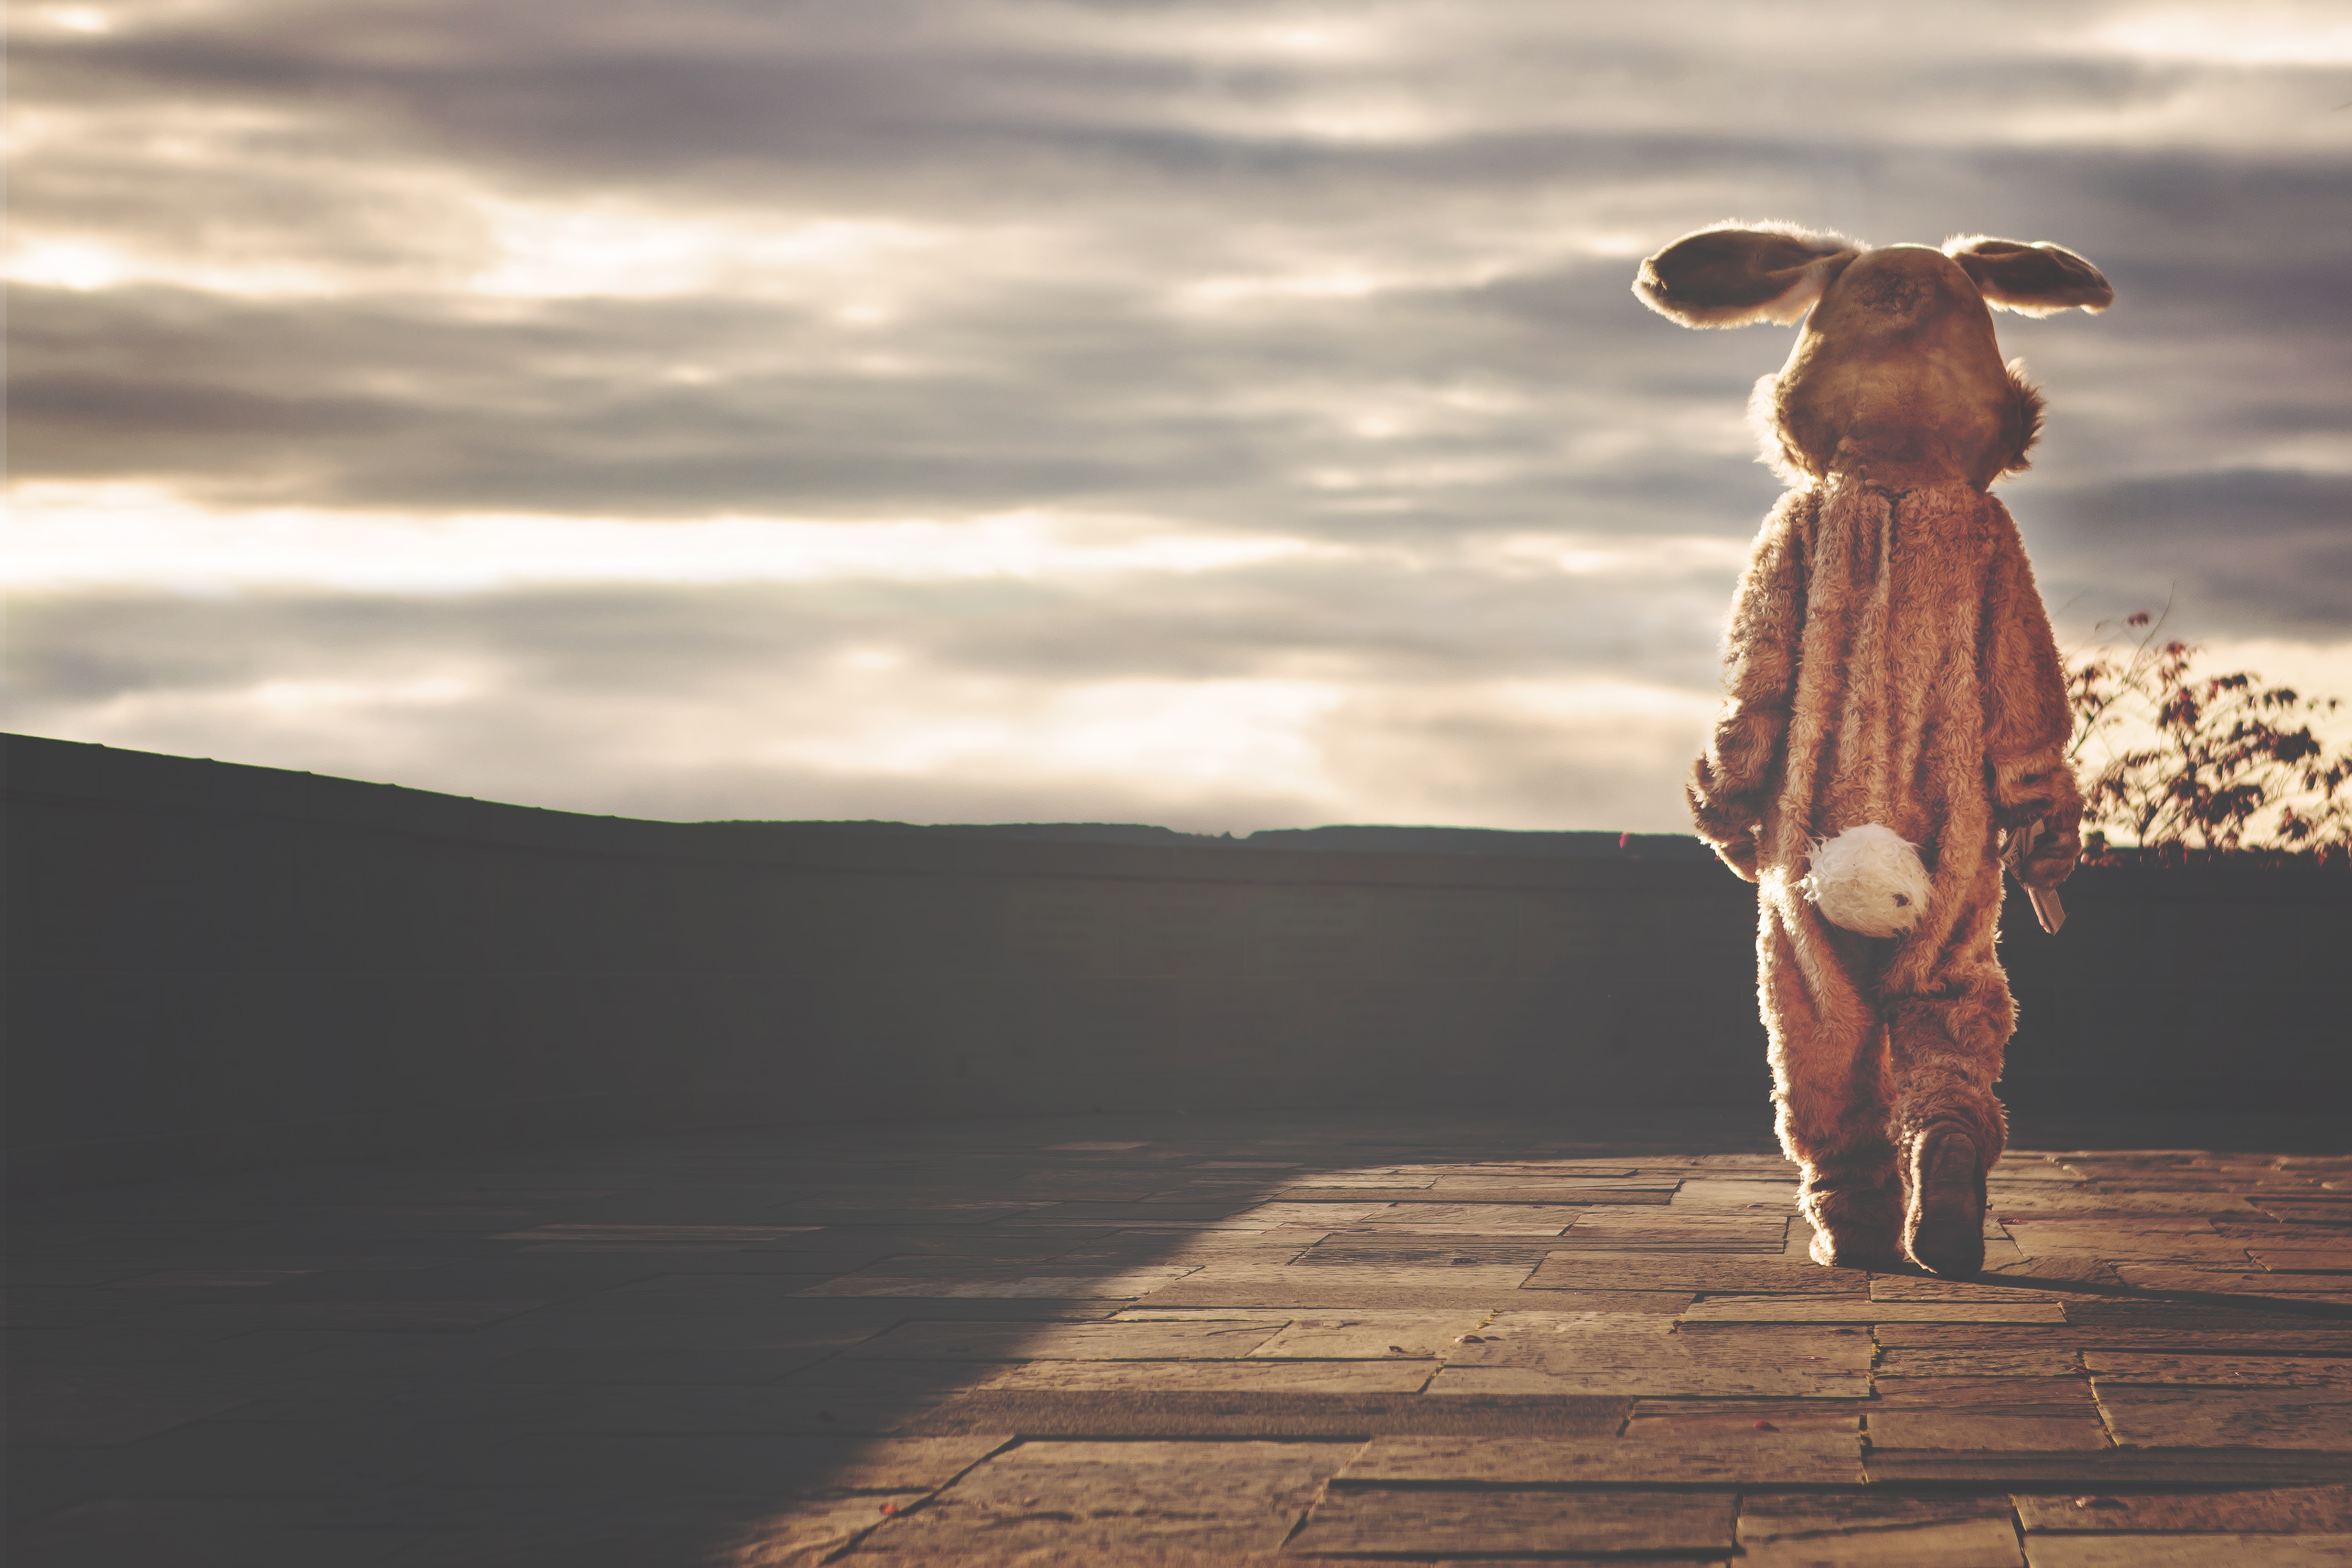
sea, sky, sunset, sunlight, morning, animal, cute, evening, fur, rabbit, hare, clouds, tail, photograph, funny, easter, costume, bunny, cartoon, individual, whimsical, individuality